Kiraz Mevsimi

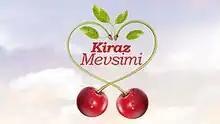
Promo poster

Kiraz Mevsimi (English : Cherry Season) is a Turkish drama series ran on Fox TV. It is also dubbed in Arabic in the Middle East on MBC 4, Urdu in Pakistan on ARY Zindagi, Vietnamese in Vietnam on VTV, Indonesian in Indonesia on Trans TV and in Italian in Italy on Canale 5.